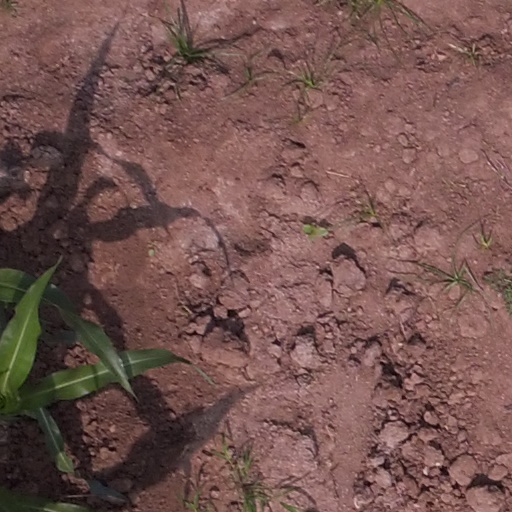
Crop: maize; corn